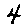
Label: 4